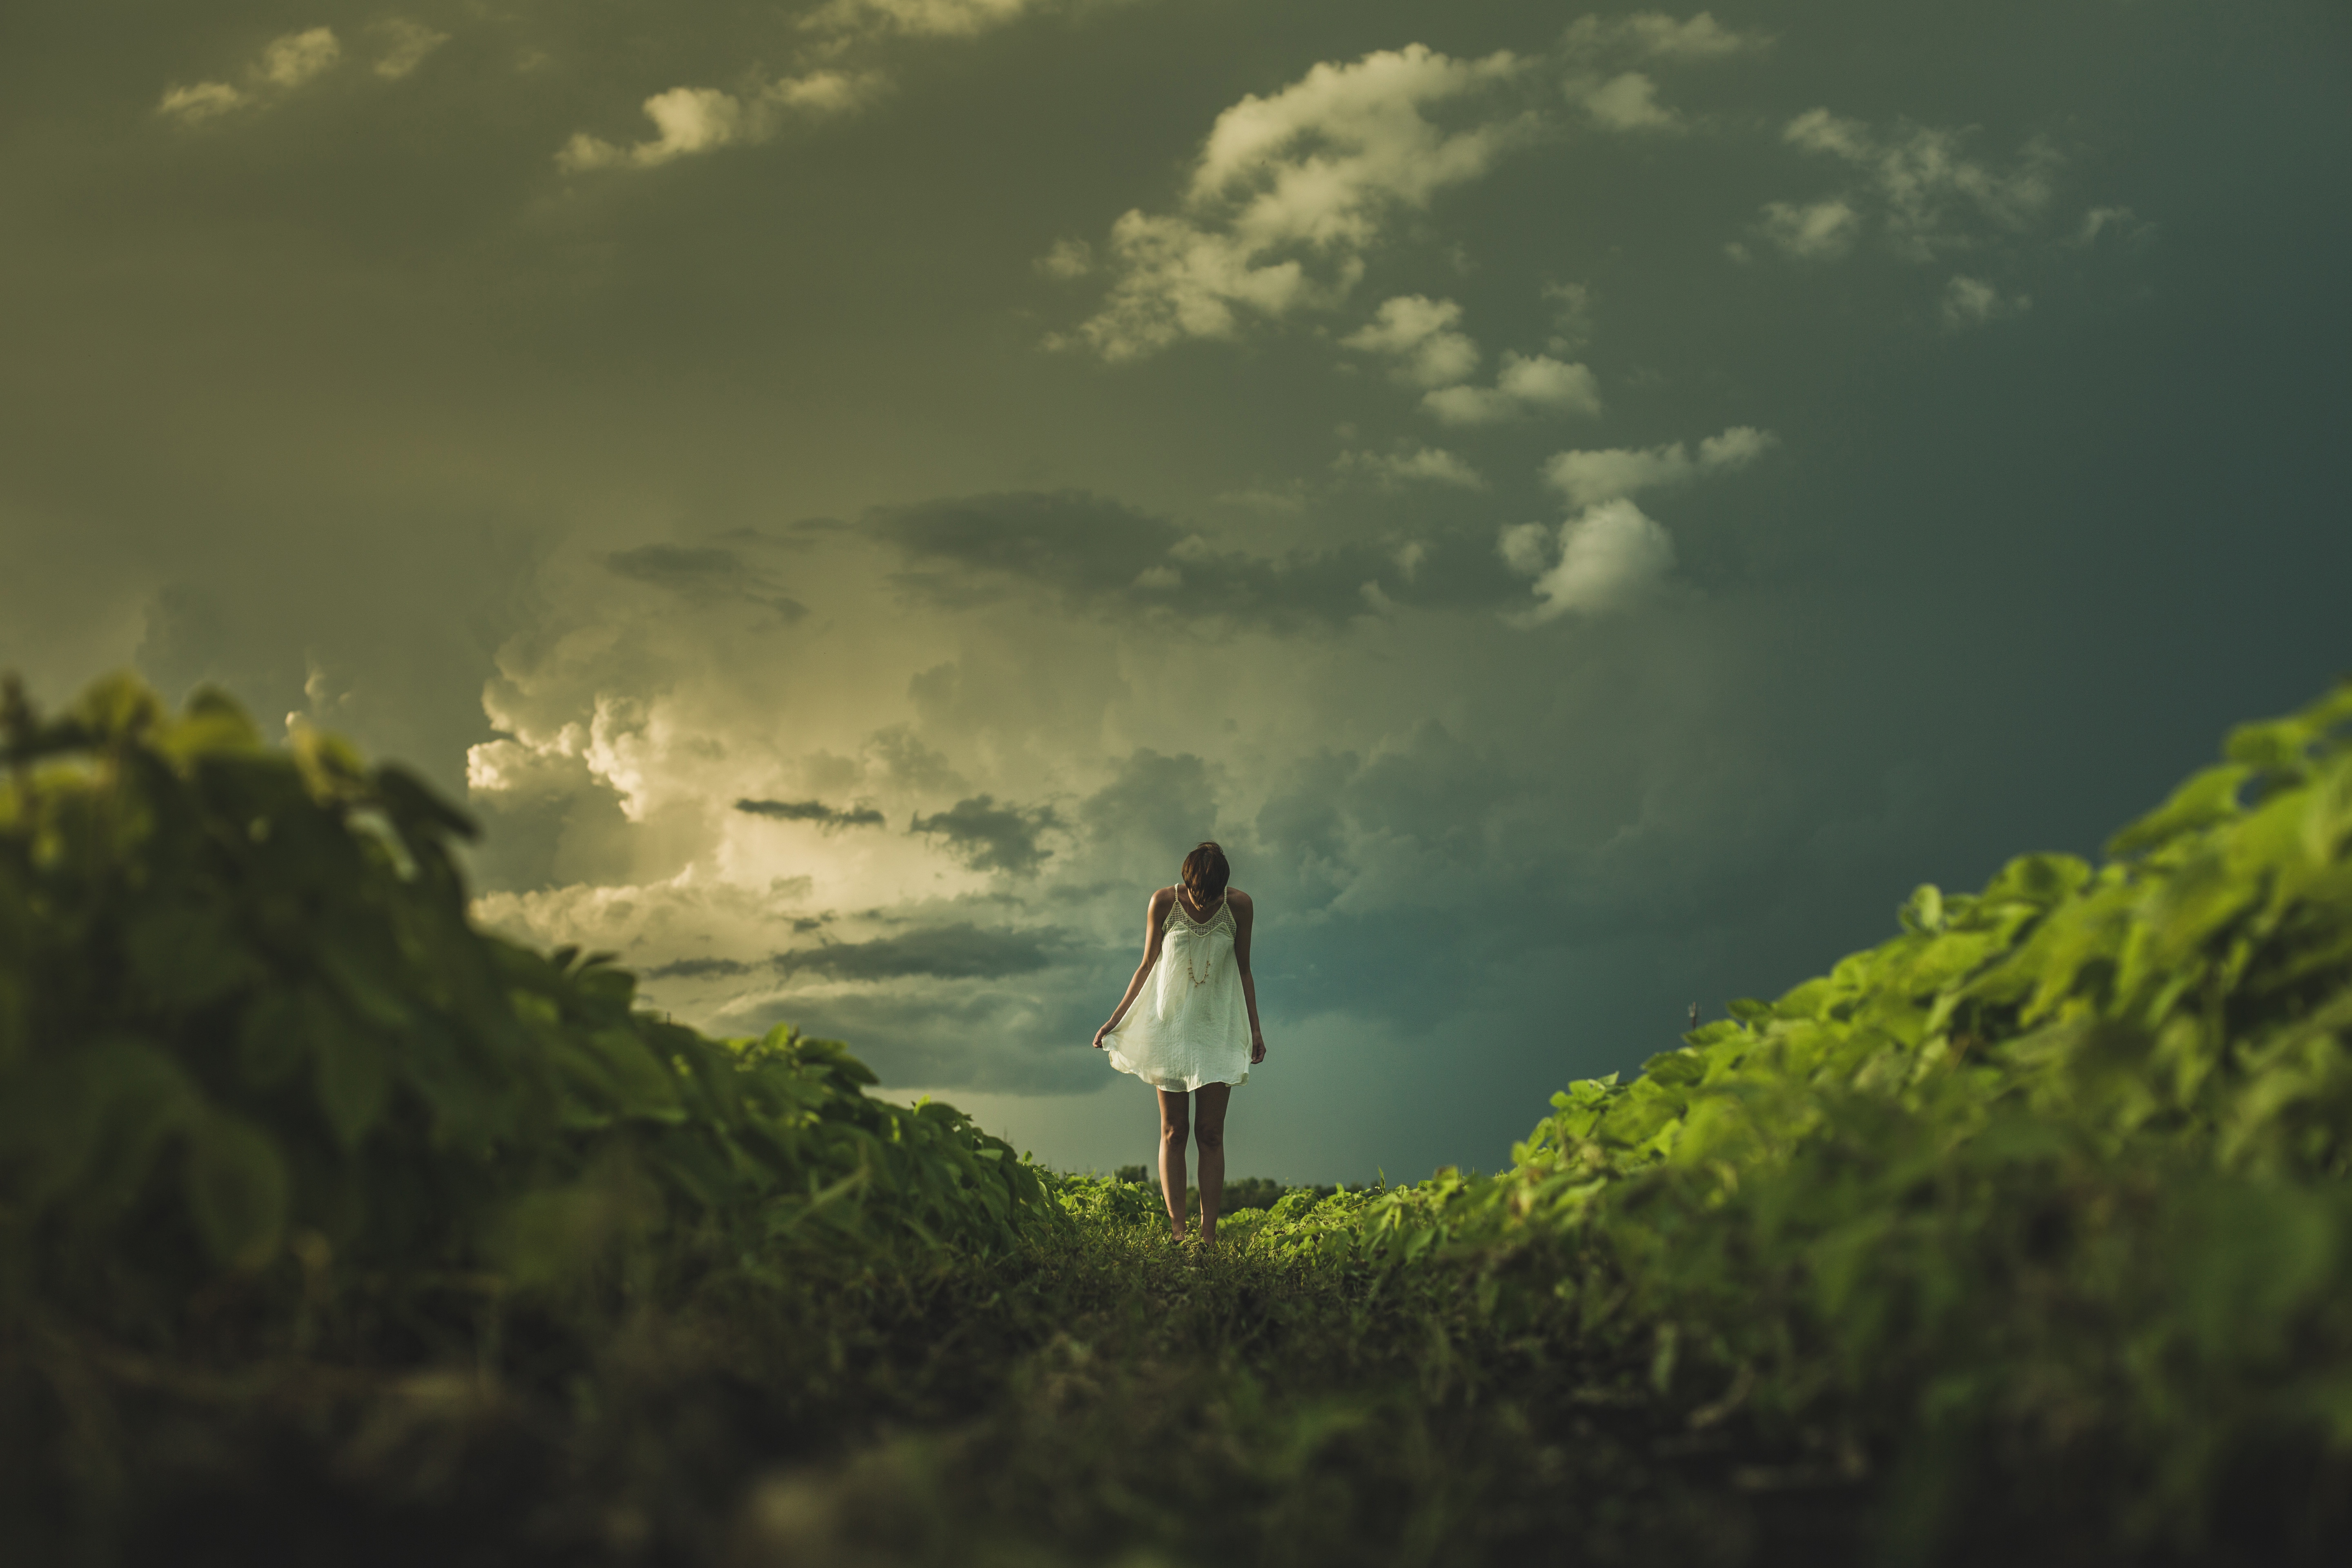
sky, People in nature, green, nature, photograph, cloud, grass, grassland, atmospheric phenomenon, horizon, photography, tree, atmosphere, sunlight, hill, grass family, sea, landscape, meadow, meteorological phenomenon, plant, wind, mountain, ocean, forest, happy, prairie